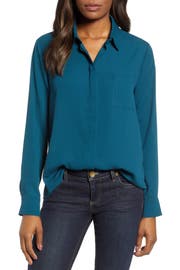
an essential tee keep thing streamlined with a covered placket and a single patch pocket on the chest